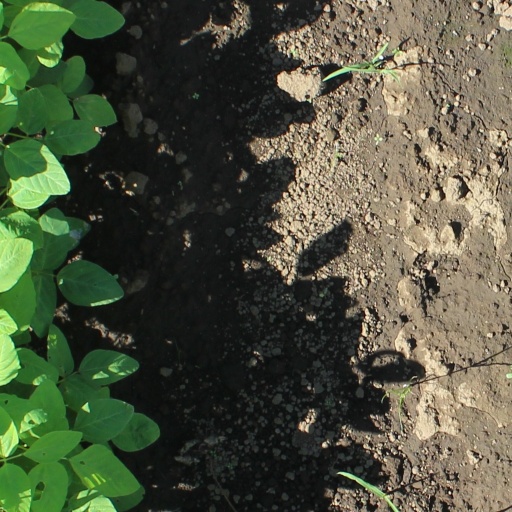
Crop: soybean